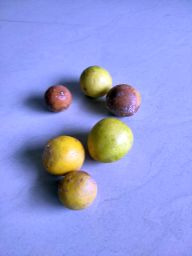
Fruit: Lemon
Quality: Mixed